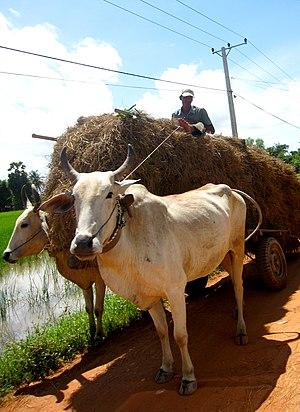
Une fermier cambodgien sur un chemin de terre près de Puok (Cambodge) en septembre 2010.
Puok est l'un des douze districts de la province de Siem Reap au Nord-Ouest du Cambodge.